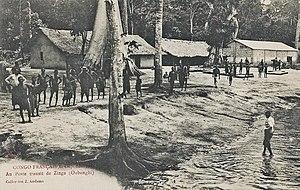
Au poste transit de Zinga (Oubanghi). Collection J. Audema. Phot. A.B. &amp
Zinga est une localité du sud-ouest de la République centrafricaine, située dans la commune de Mongoumba.